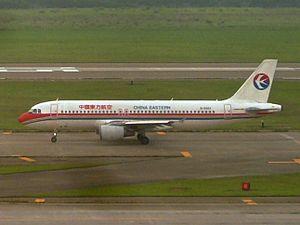
L'aéroport international Taiwan-Taoyuan est un aéroport basé à Taoyuan, ainsi que le principal aéroport qui dessert la ville de Taipei, capitale de Taïwan. Il s'agit de l'un des plus importants des trois aéroports internationaux de Taïwan.